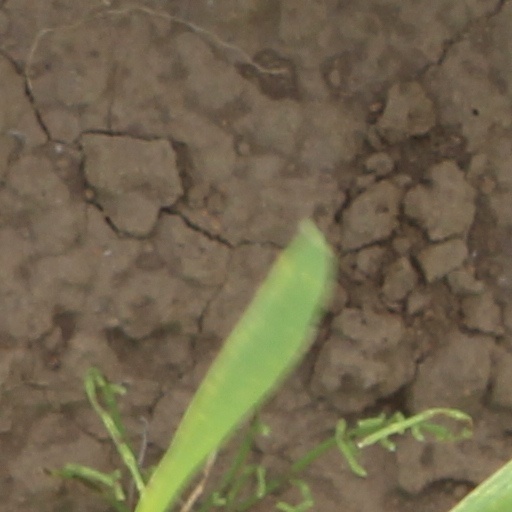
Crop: wheat